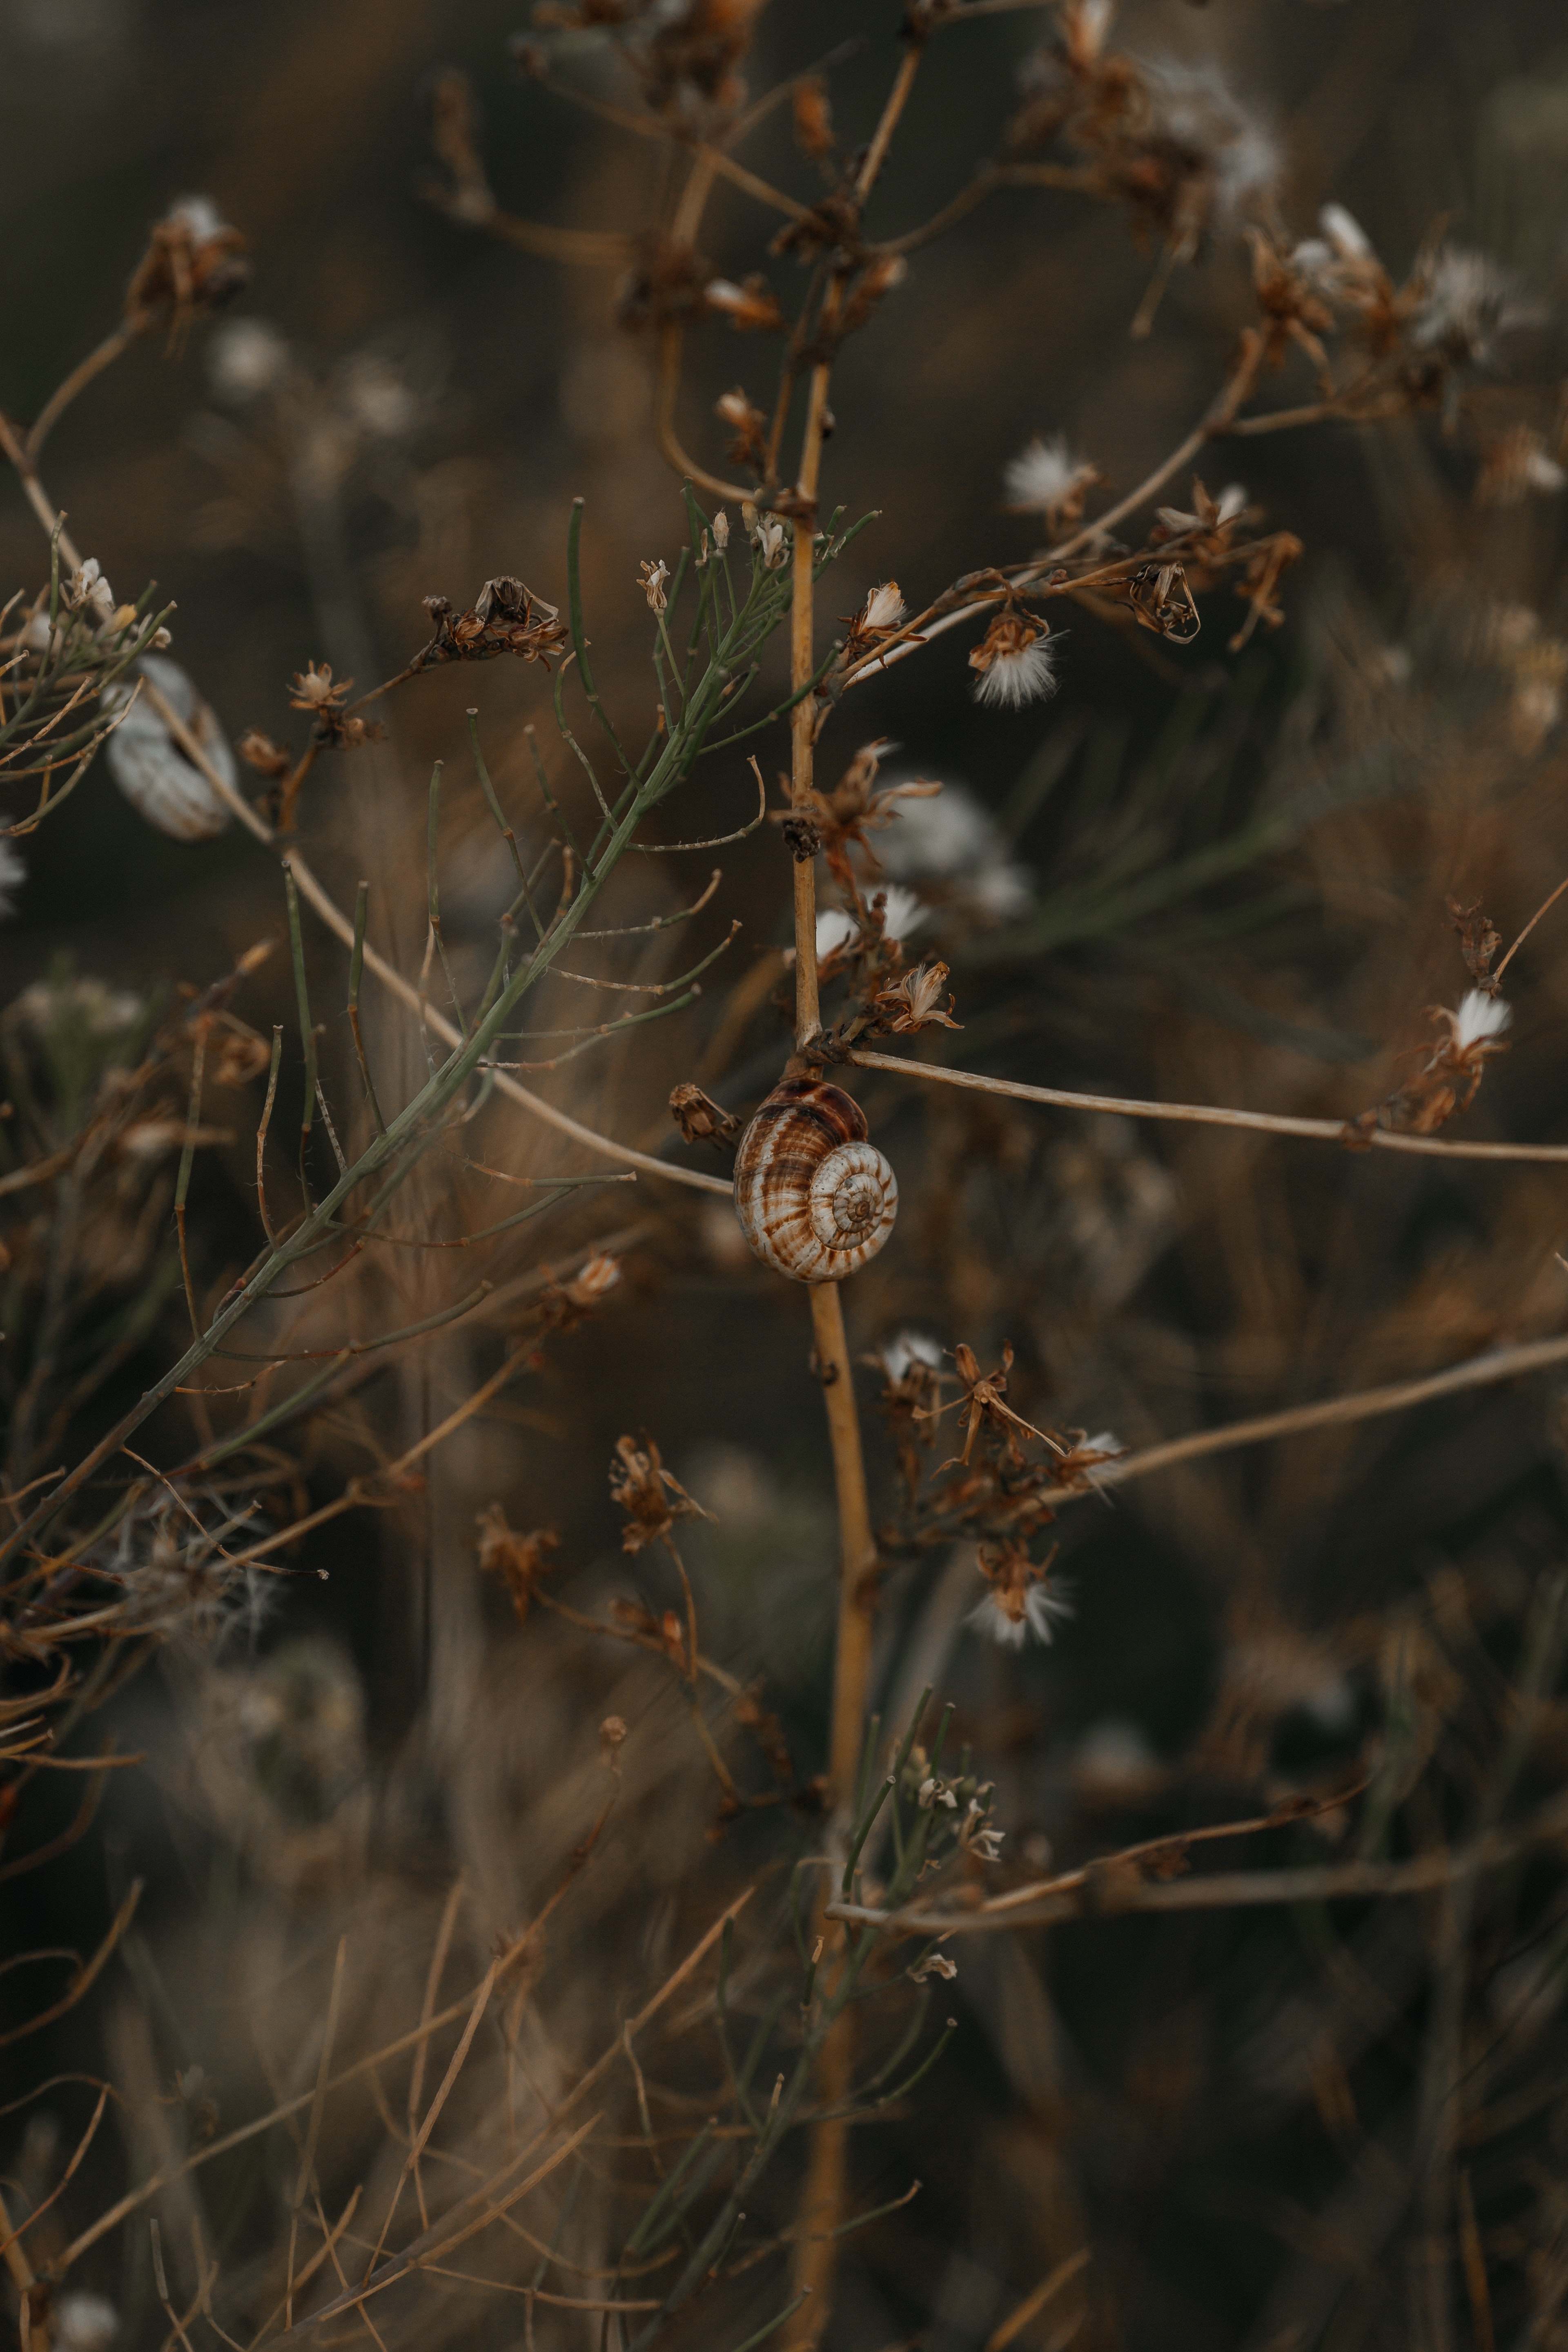
natural, twig, branch, terrestrial plant, plant, grass, wood, flowering plant, subshrub, wildlife, winter, terrestrial animal, annual plant, forest, plant stem, herbaceous plant, macro photography, natural landscape, sedge family, soil, darkness